Moffle

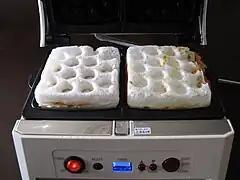
Moffles

A moffle is a Japanese dish consisting of mochi rice cake cooked in a waffle iron, which creates a waffle. A typical cooked moffle has a crunchy exterior with a thin interior layer of glutinous mochi. When prepared as a dessert, it is typically served with various condiments. It is also prepared as a snack food using ingredients such as ham and cheese or cod roe.